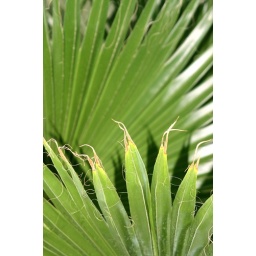
Leaves of plants in Ron's green house